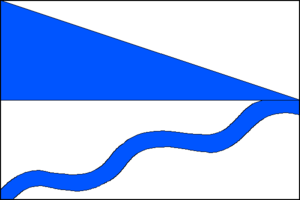
Družec est une commune du district de Kladno, dans la région de Bohême-Centrale, en République tchèque. Sa population s'élevait à 1 078 habitants en 2020.